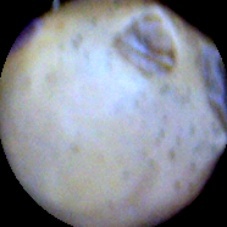
Label: Skin-damaged